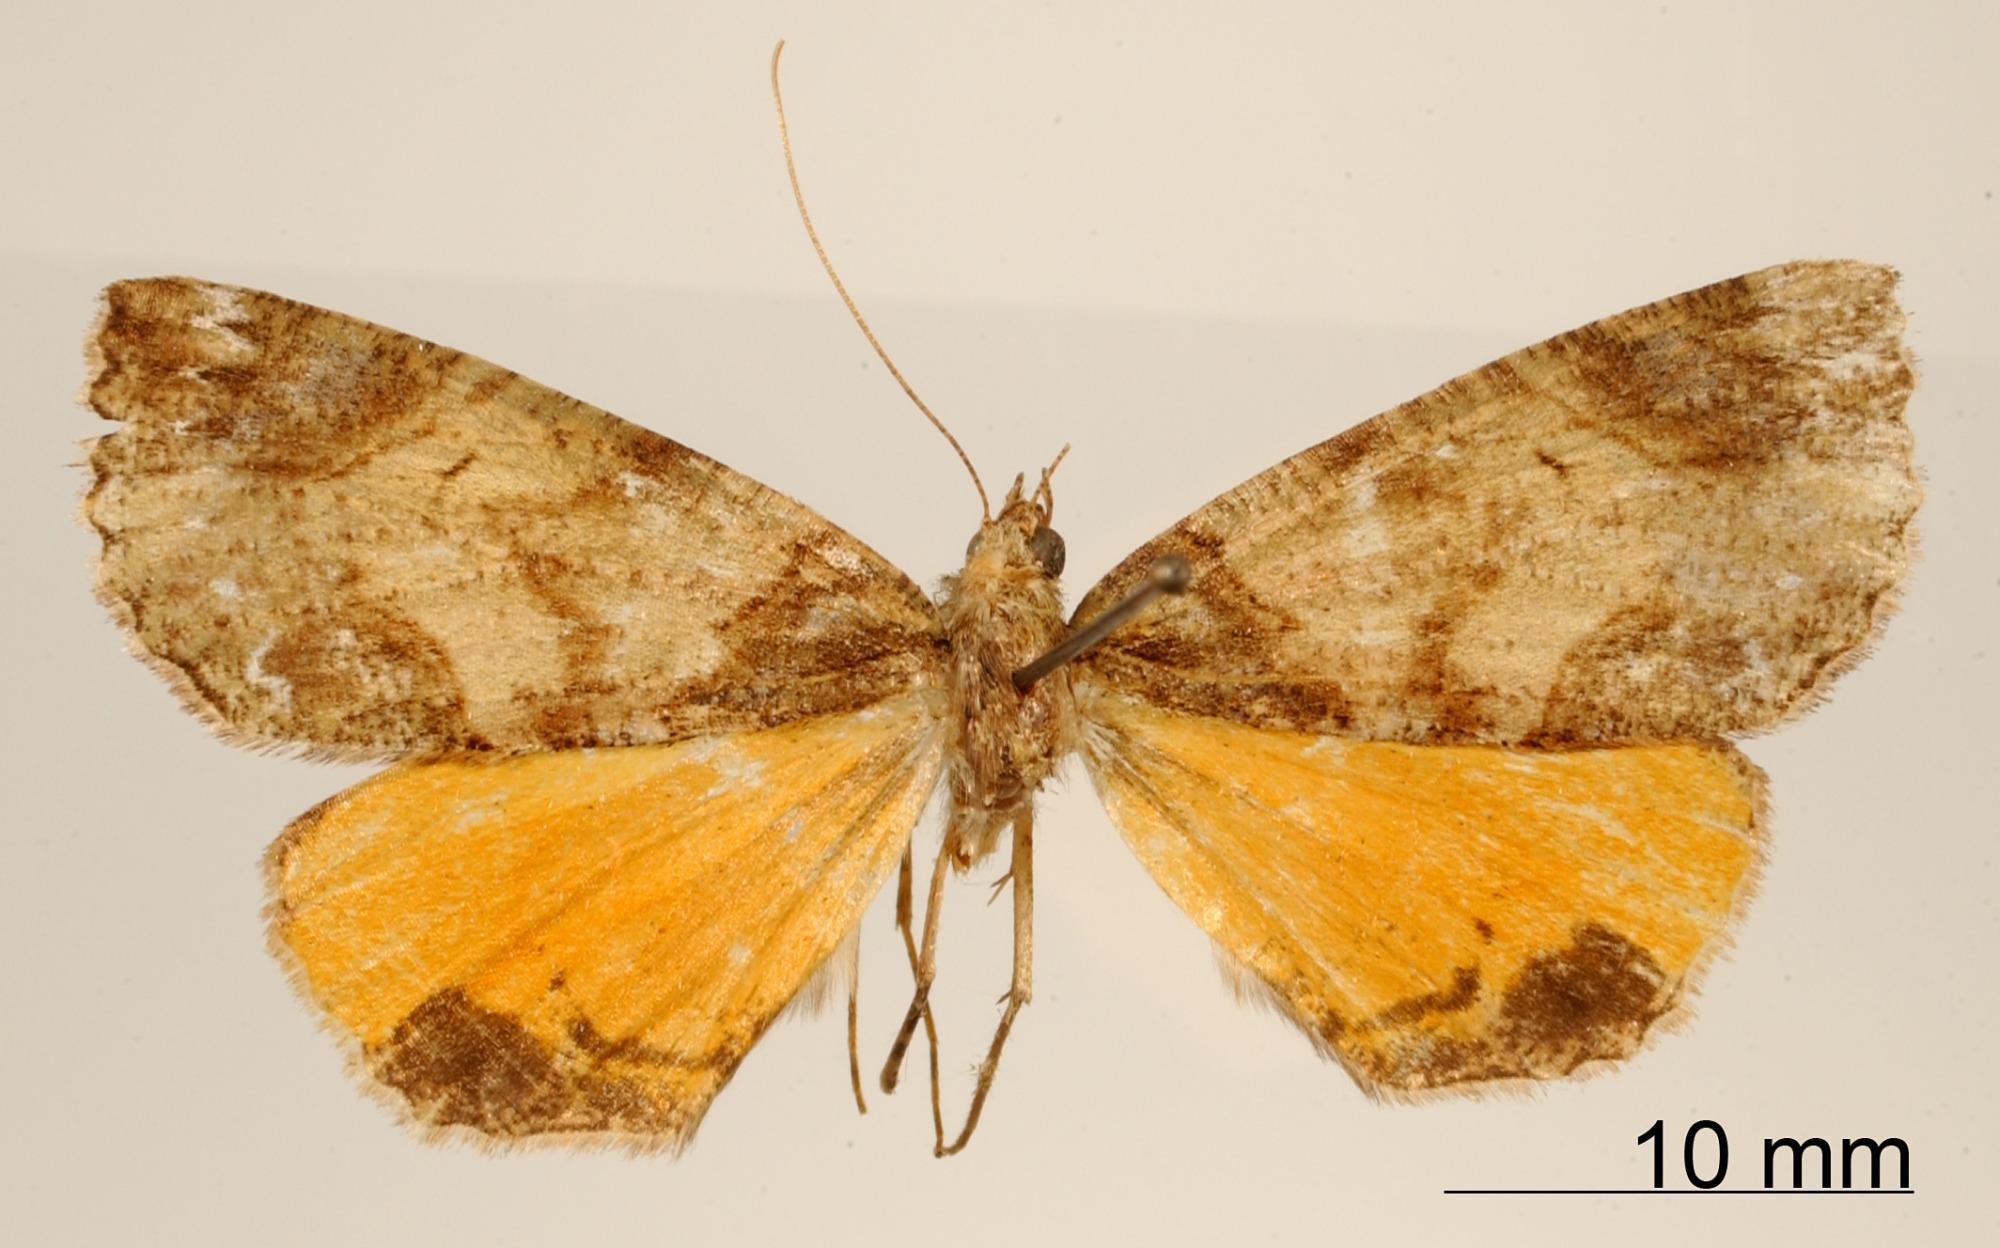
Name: Ischnopteris prognata
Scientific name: Ischnopteris prognata Dognin, 1923
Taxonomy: Animalia, Arthropoda, Insecta, Lepidoptera, Geometridae, Ennominae
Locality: Rio Songo, Bolivia, Bolivia